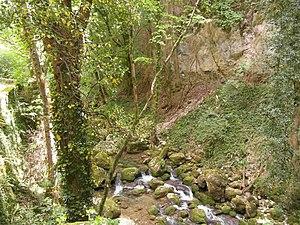
le Nan à Cognin les gorges
Cognin-les-Gorges est une commune française située dans le département de l'Isère en région Auvergne-Rhône-Alpes. Elle fait partie de la communauté de communes de Saint-Marcellin Vercors Isère Communauté.